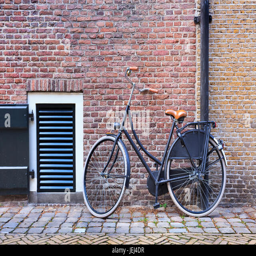
black classic bicycle parked against a red brick wall